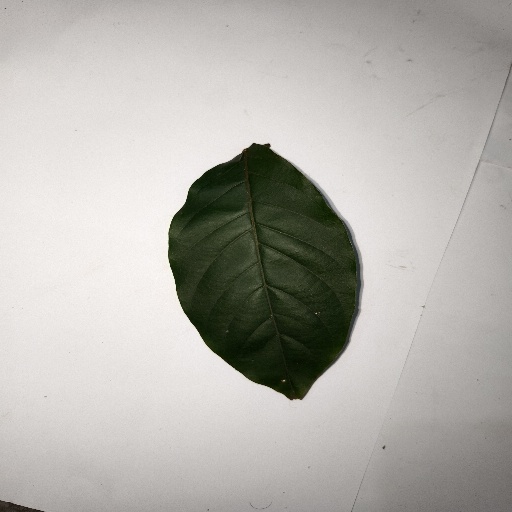
Species: HariTaki
Leaf condition: Healthy Leaf